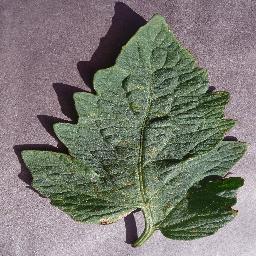
Label: Tomato___Target_Spot